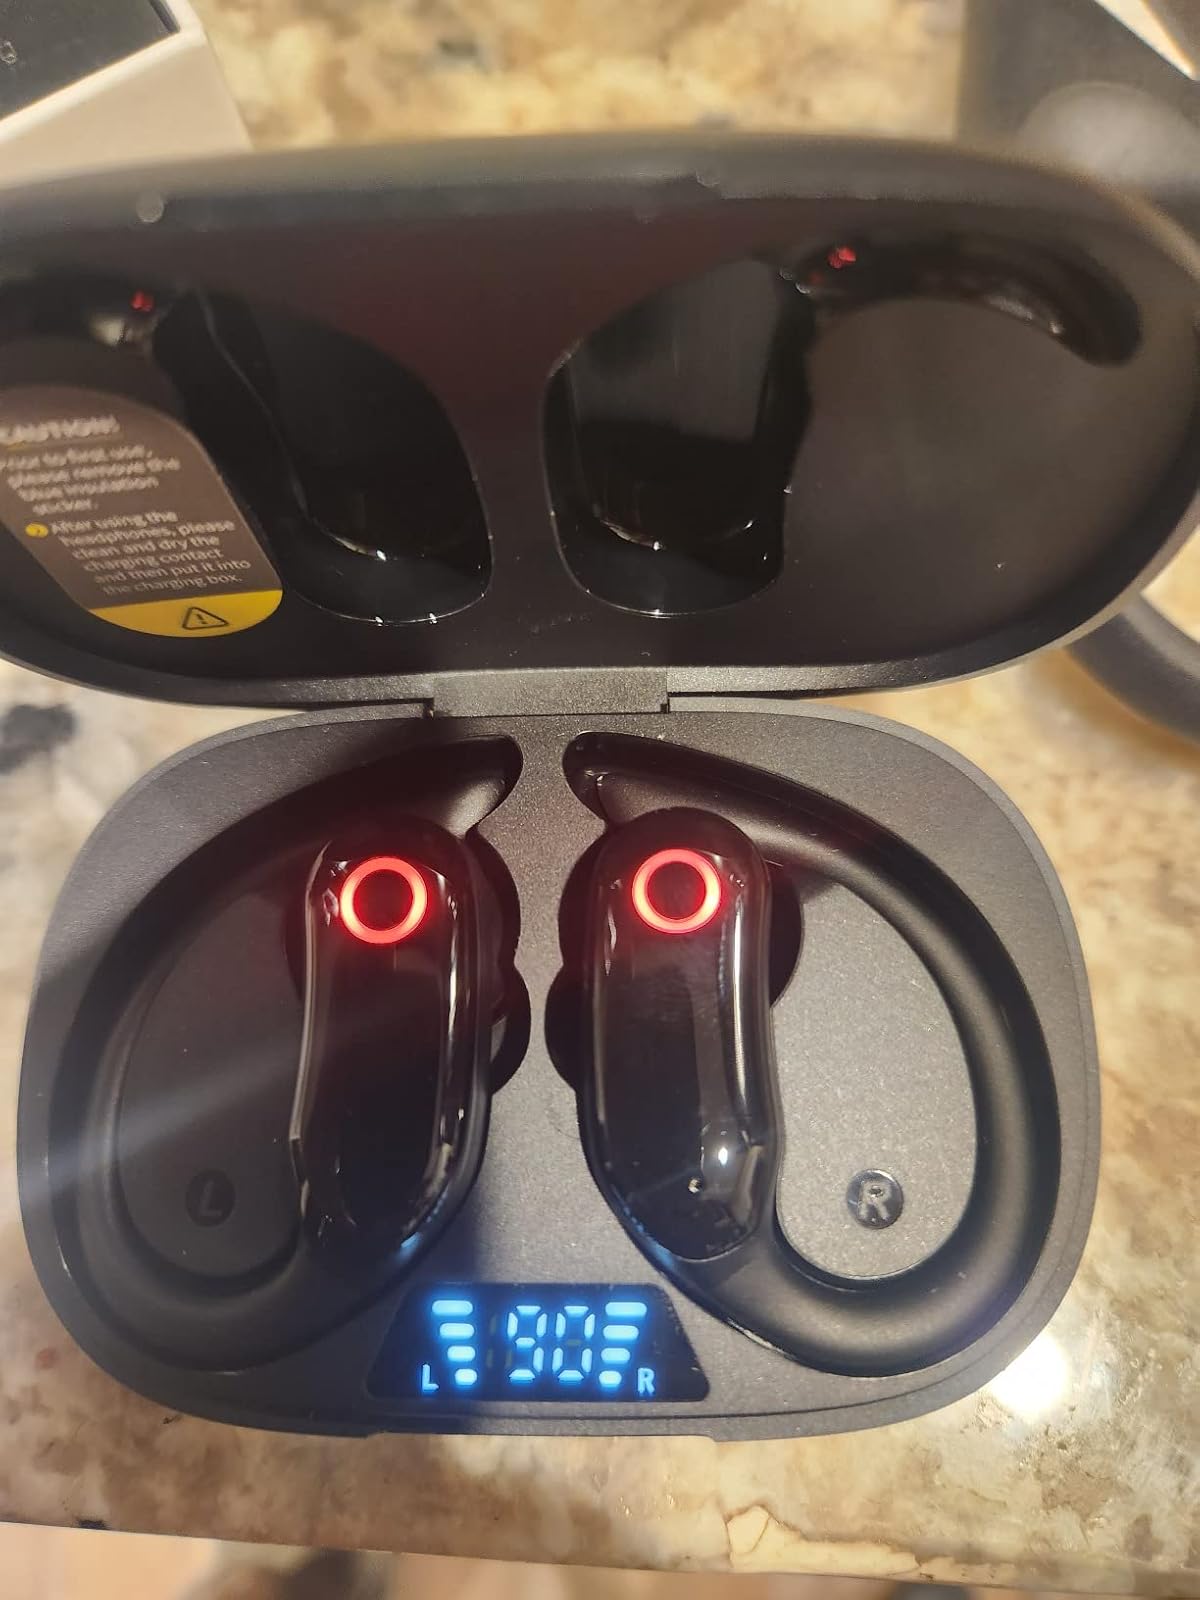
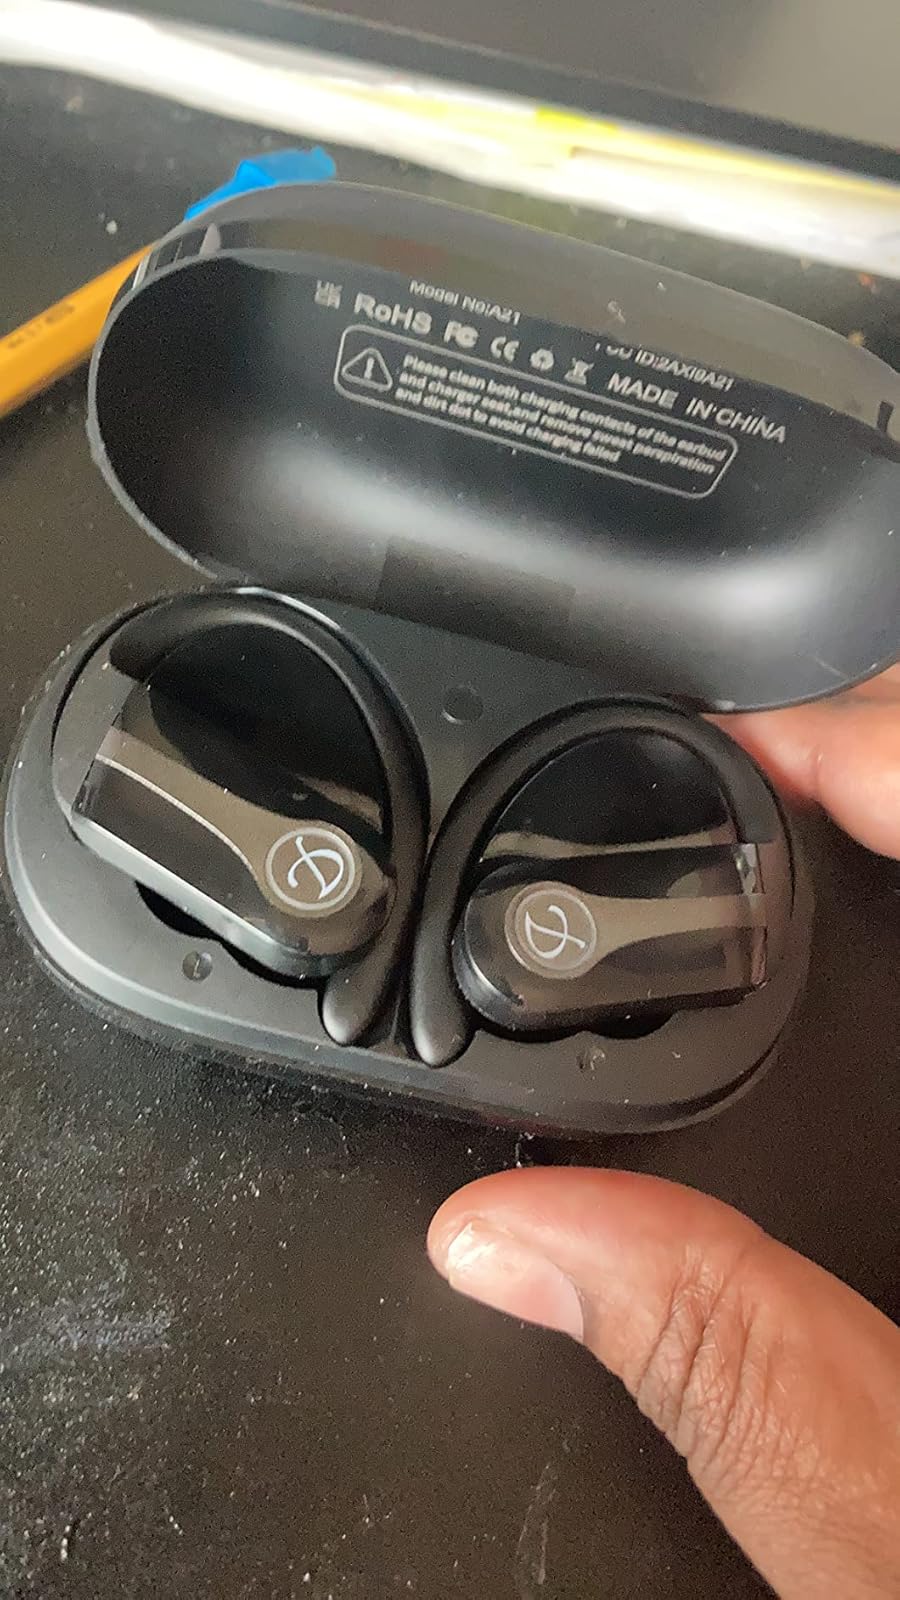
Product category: earbuds
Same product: no